Irmologion

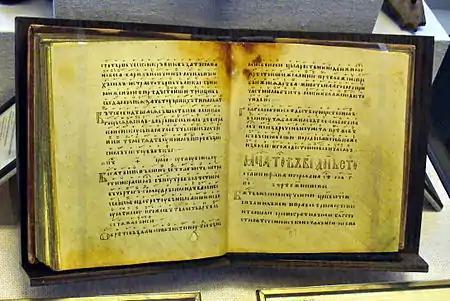
Mineya služebnaya with the page for 12 May, feast of the Holy Fathers Epiphanius and Germanus (RUS-Mim Ms. Sin. 166, f.57r)

The oldest manuscripts which contained canons, were tropologia which are composed according to a calendaric order. There were also types like the Georgian and the Armenian Šaraknoc'. The book Irmologion was created later as a notated chant book by the reformers at the Stoudios Monastery, although not all Irmologia have musical notation. Concerning the traditional repertoire of these books, a Studites edition can be distinguished from the one at Sinai.